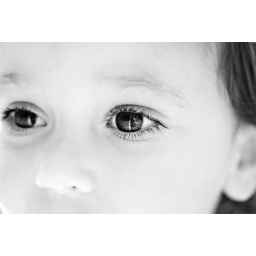
backyard portrait in black and white